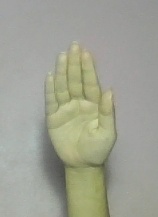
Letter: seen